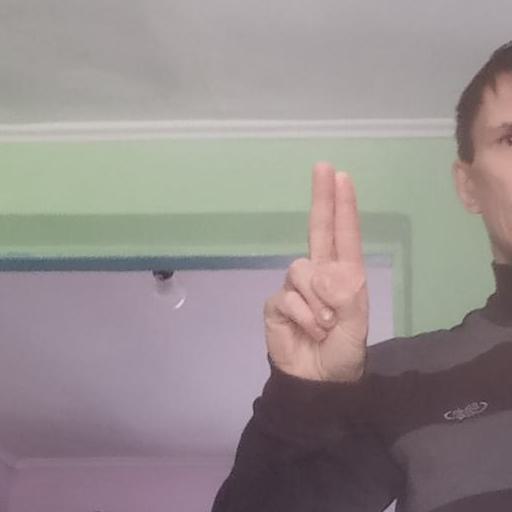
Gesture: two_up